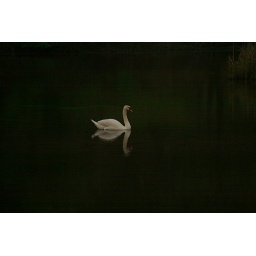
swan in lake